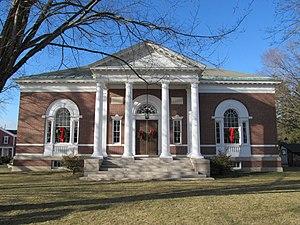
Kennebunk est une ville du Comté de York, Maine, États-Unis.